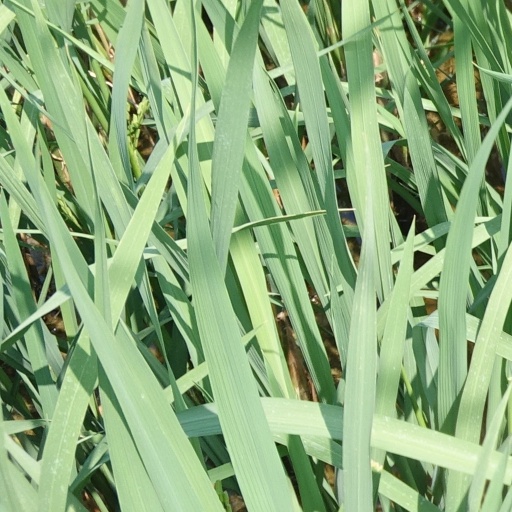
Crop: rice